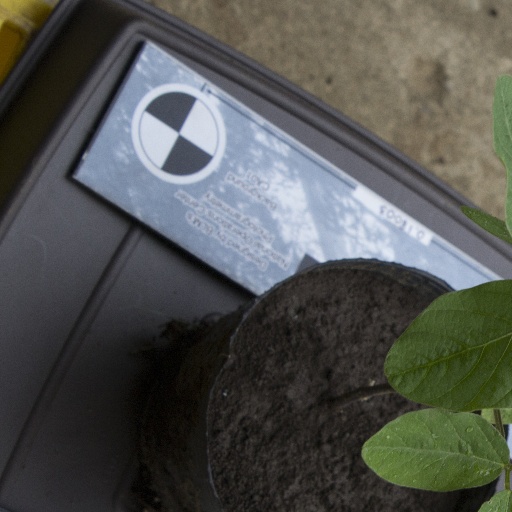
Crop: soybean